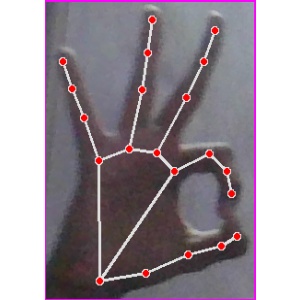
अक्षर: ण